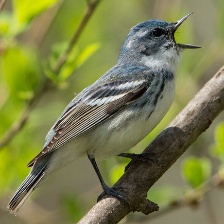
Species: CERULEAN WARBLER
Scientific name: SETOPHAGA CERULEA